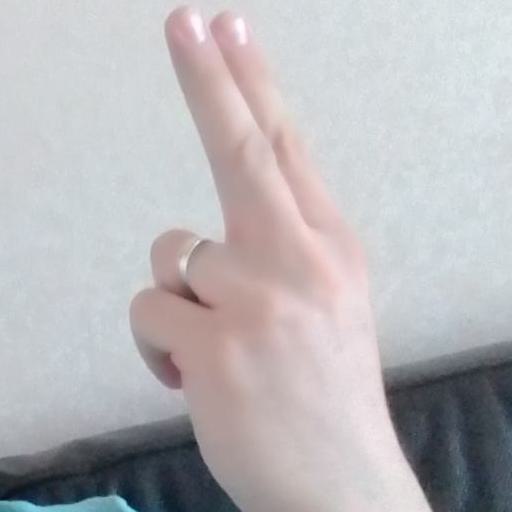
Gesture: two_up_inverted